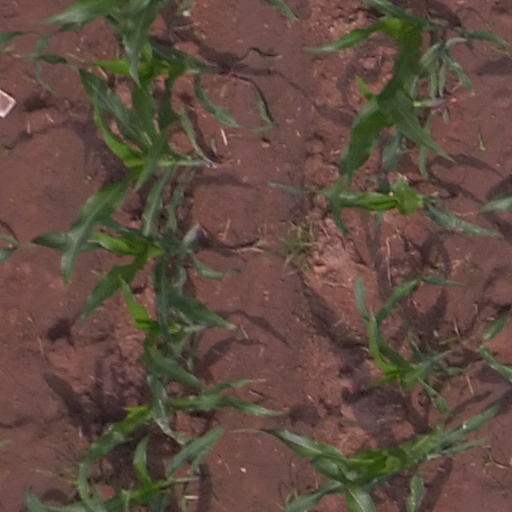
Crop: maize; corn